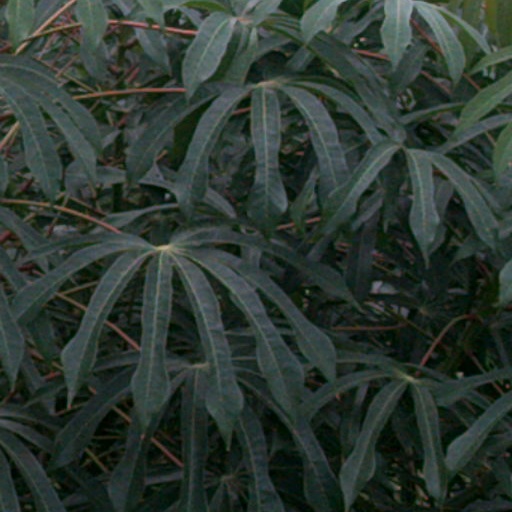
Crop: cassava